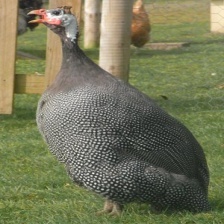
Species: GUINEAFOWL
Scientific name: NUMIDIDAE